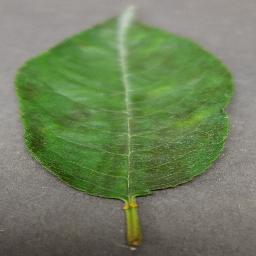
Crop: cherry
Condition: (including_sour)_powdery_mildew